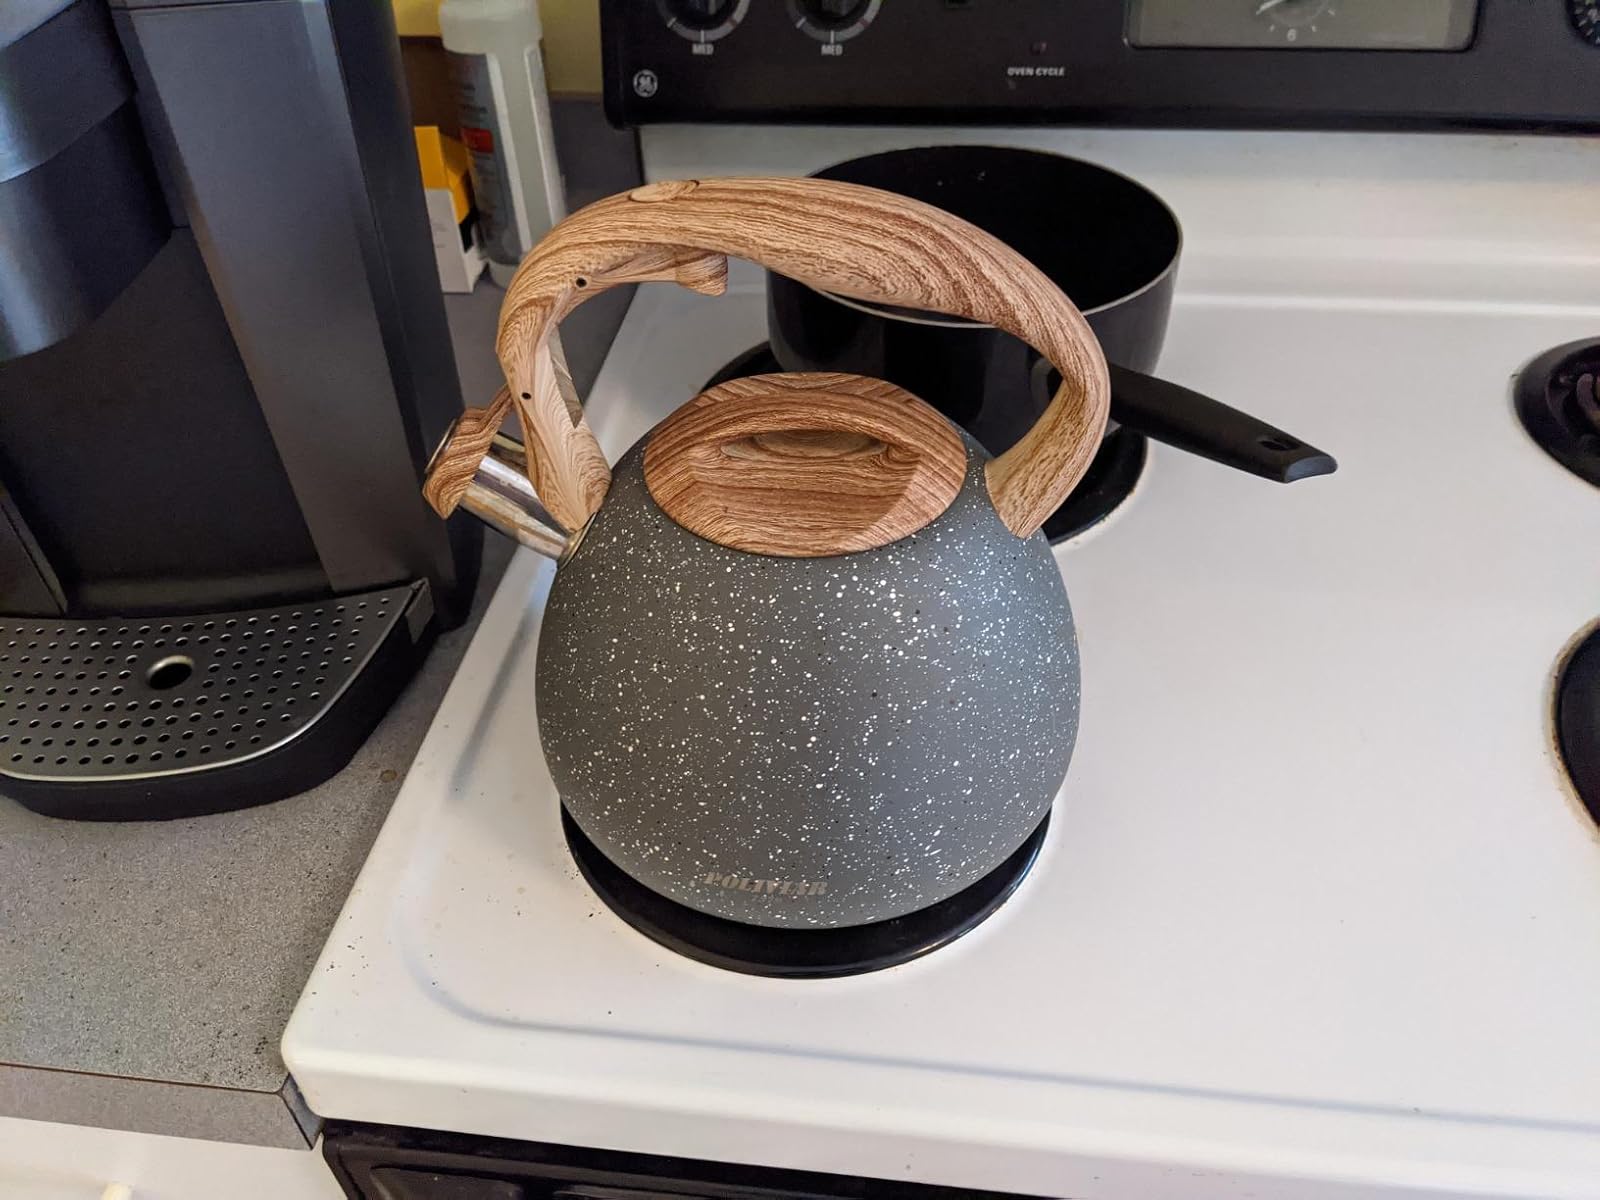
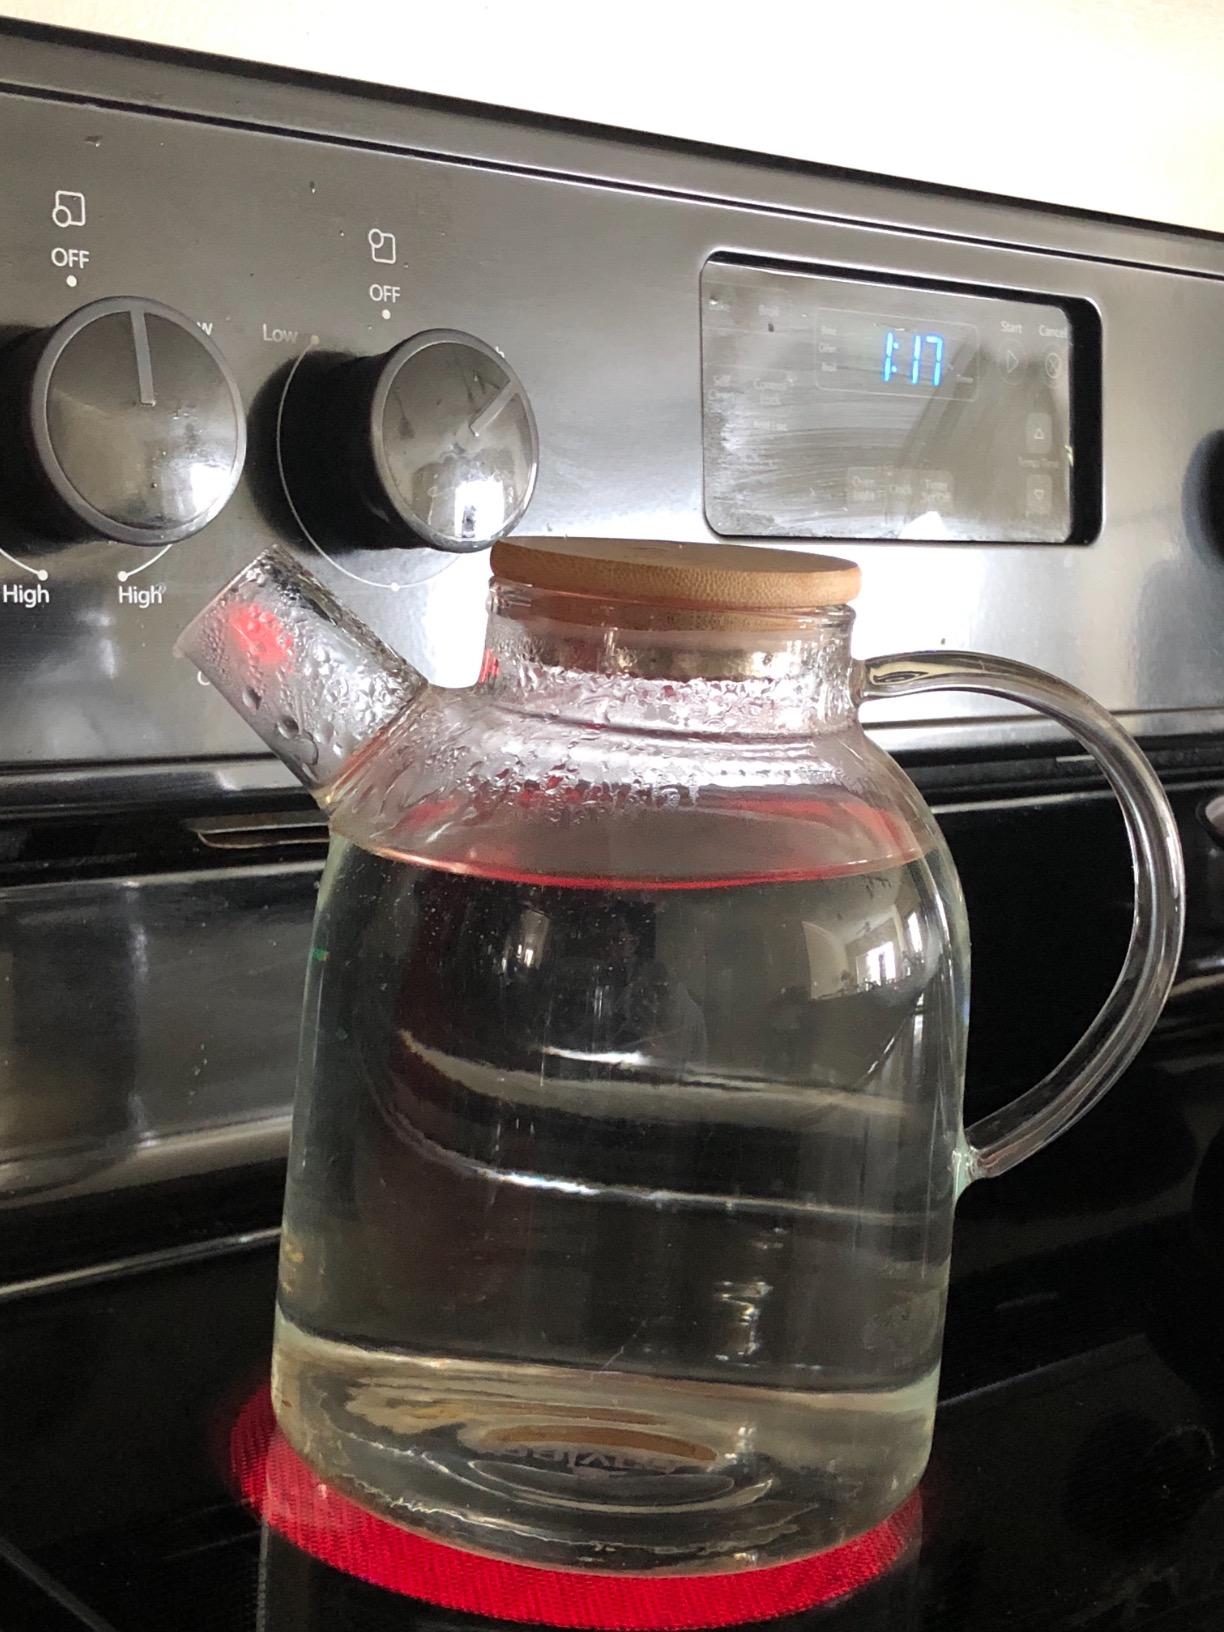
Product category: items_kettle
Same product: no